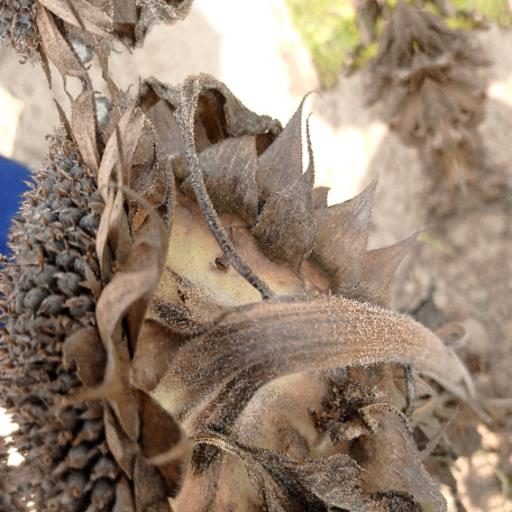
Label: Gray_mold